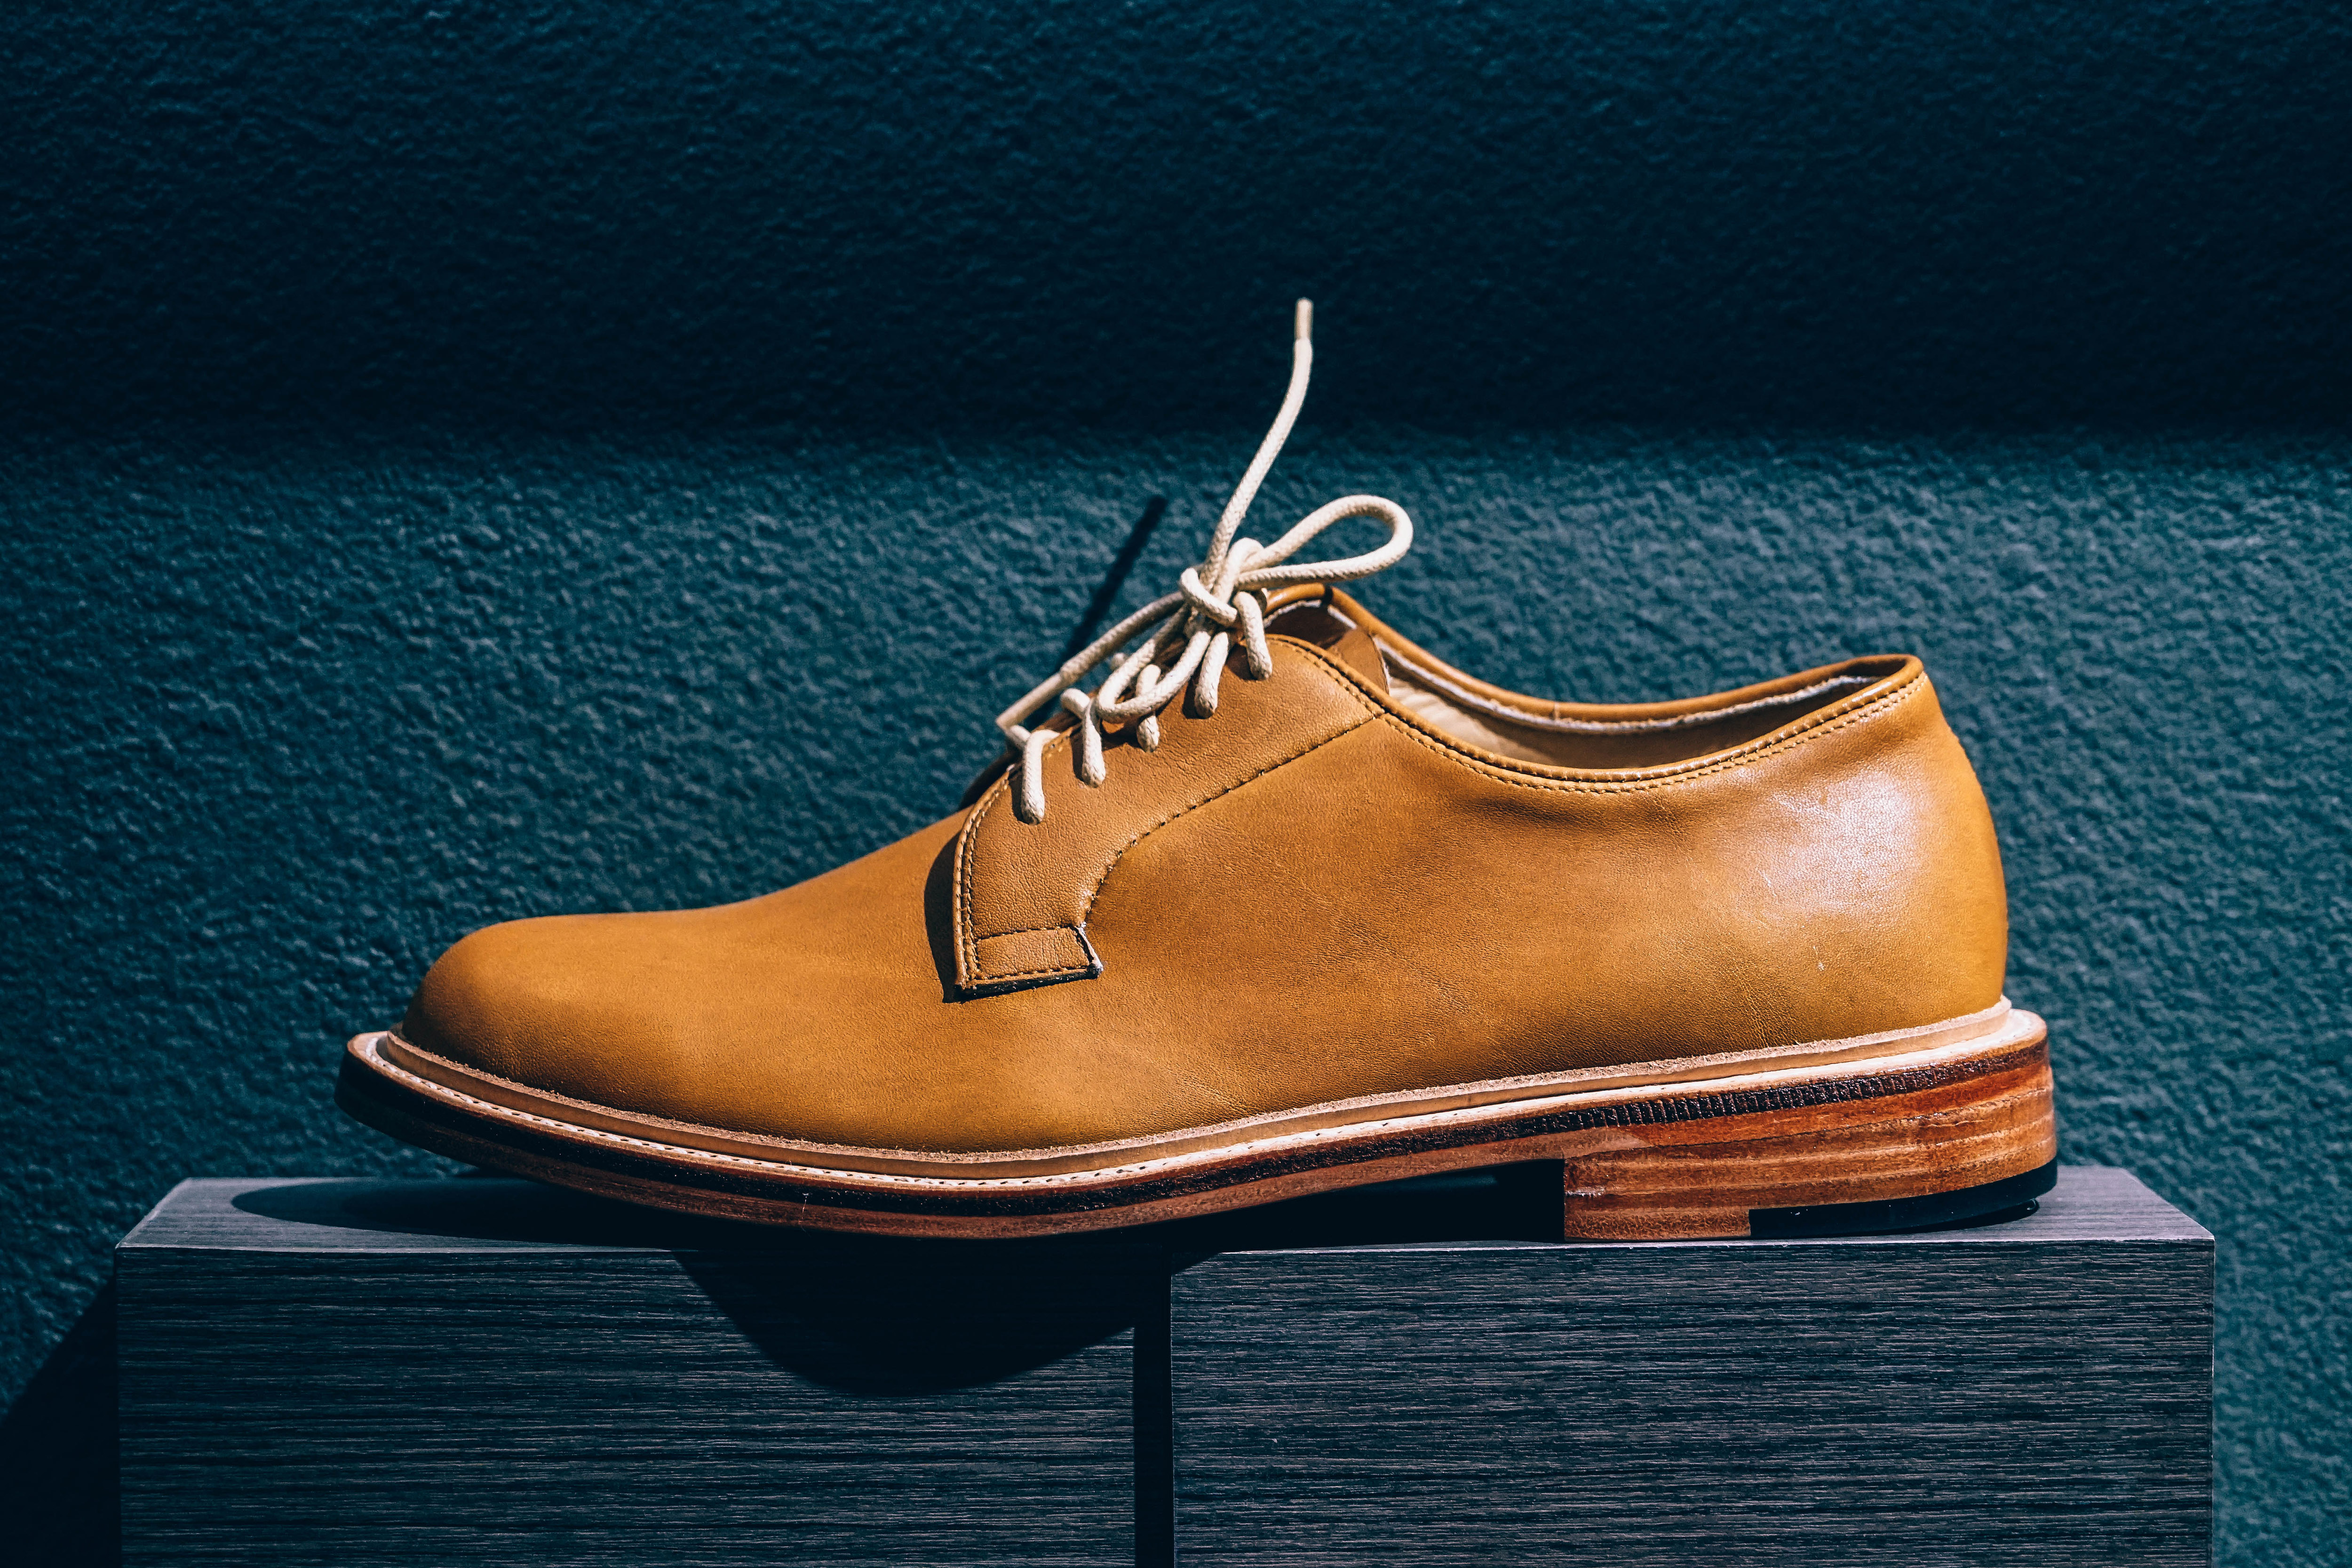
footwear, shoe, product, brown, tan, oxford shoe, Dress shoe, brand, leather, outdoor shoe, boot, athletic shoe